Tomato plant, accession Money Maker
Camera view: bottom (45 deg); turntable rotation: 270 degrees
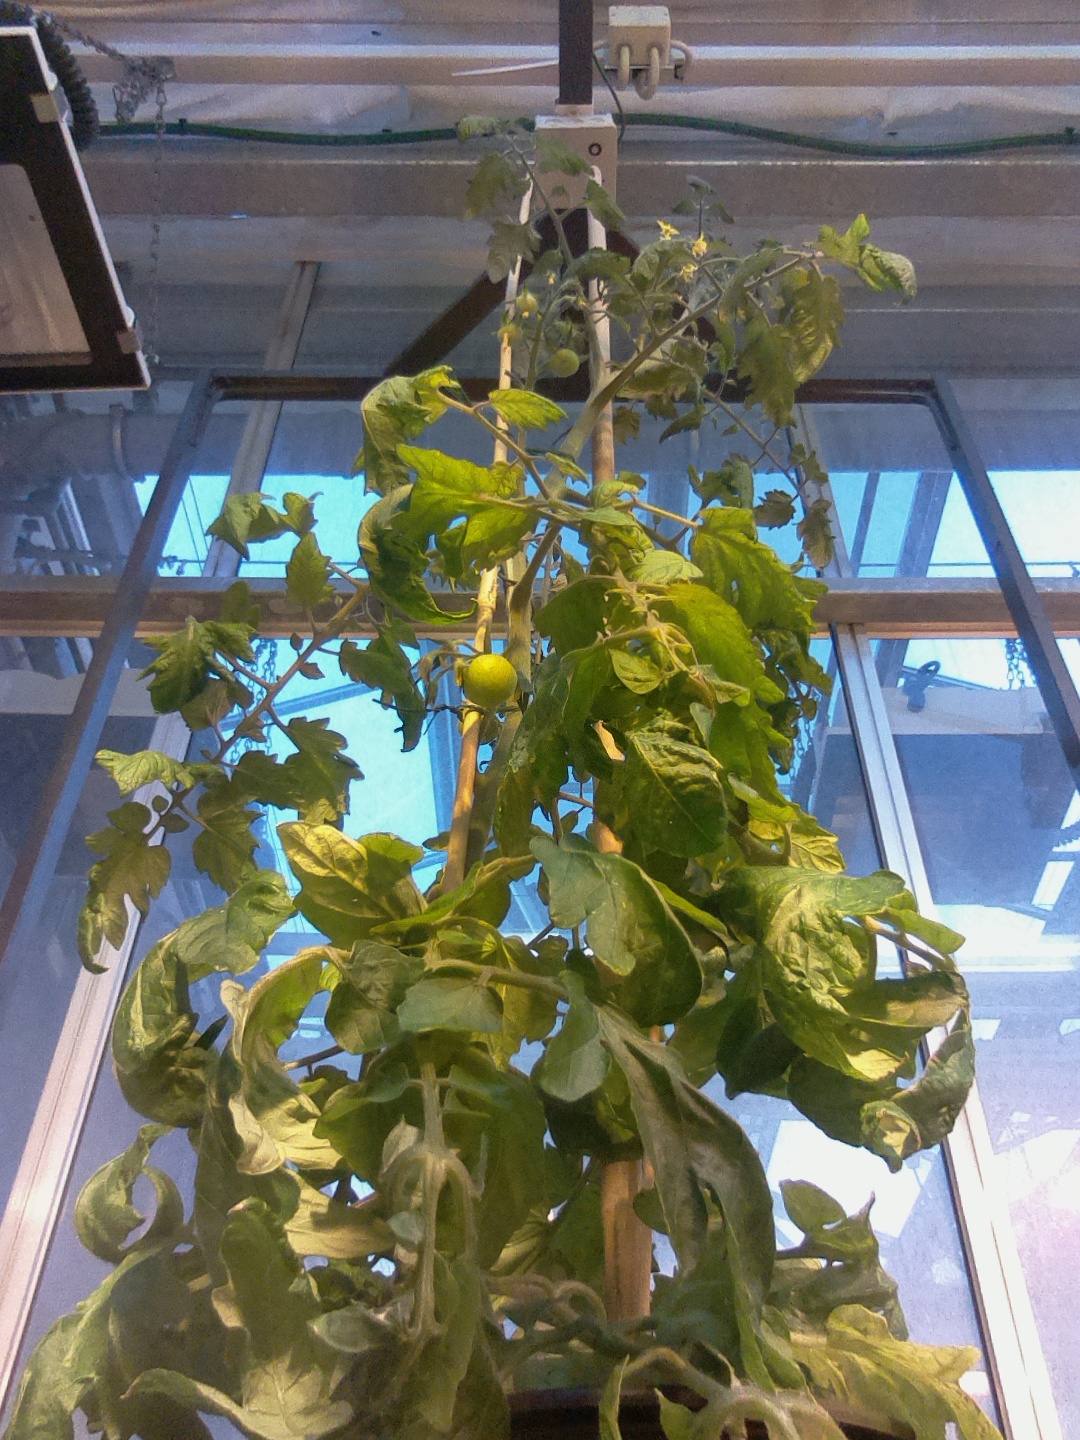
BBCH growth stage 71: 10%-20% of final fruit size